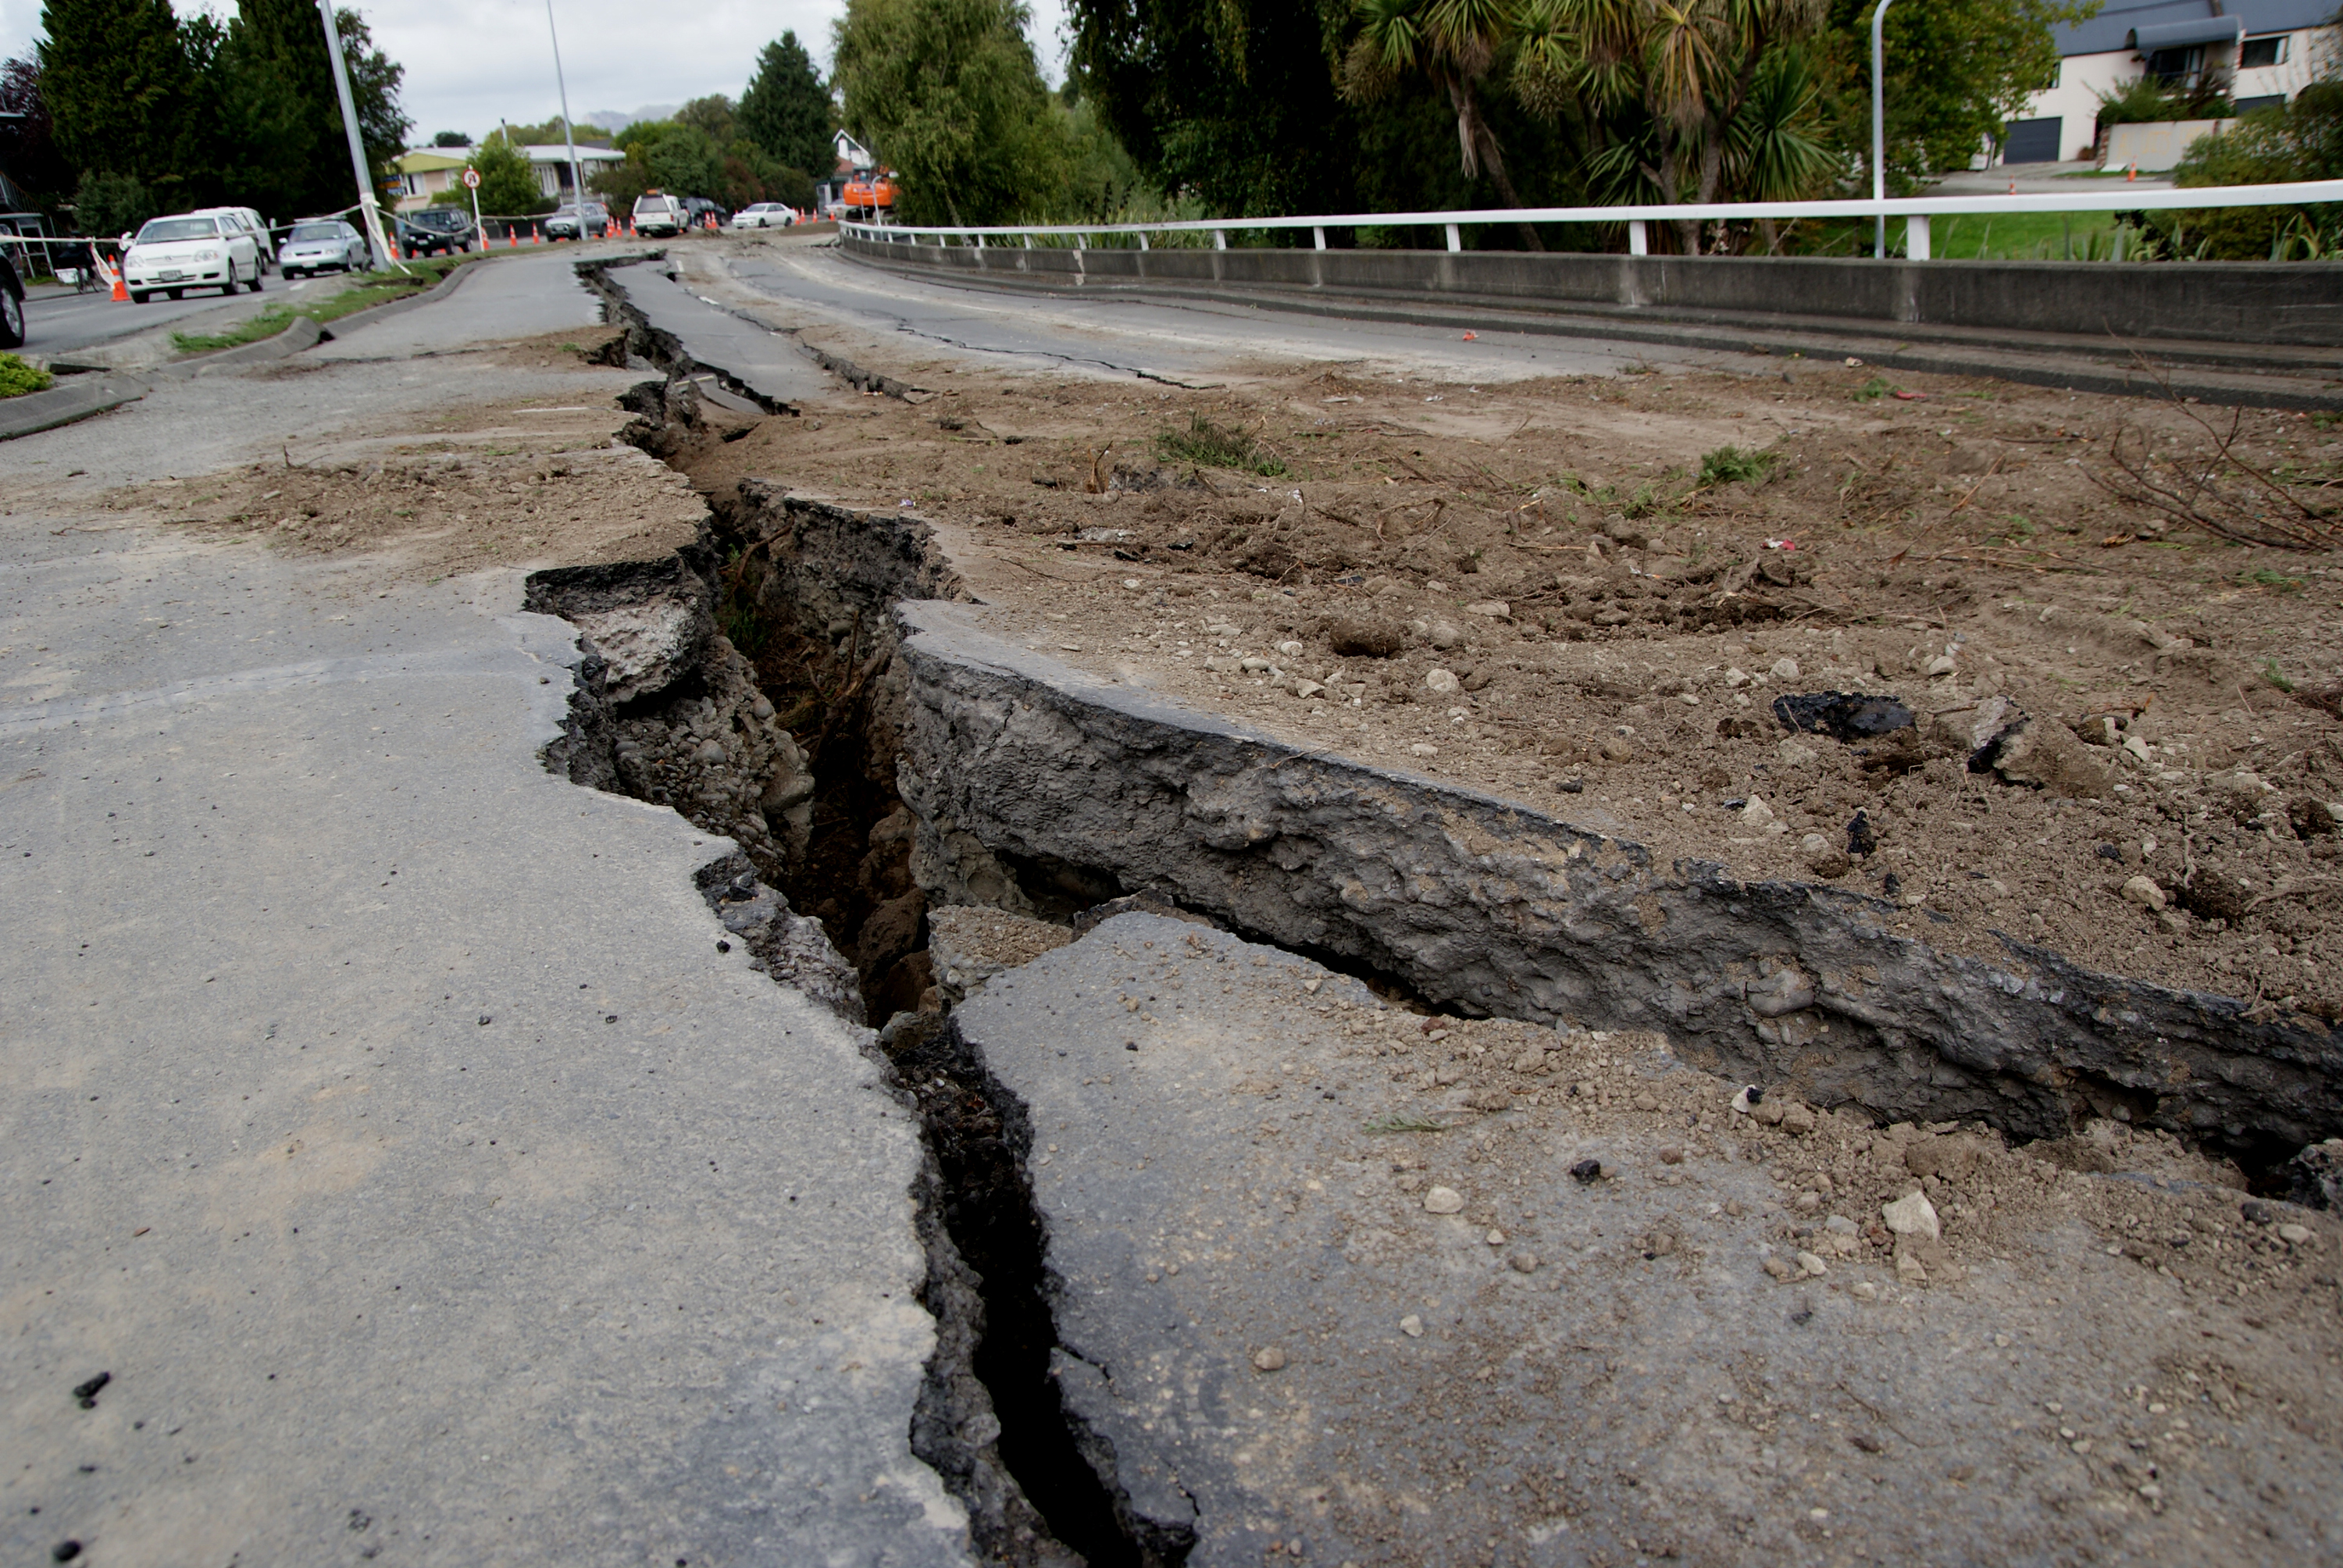
asphalt, broken, soil, waterway, ruins, newzealand, earthquake, seismic, road surface, geological phenomenon